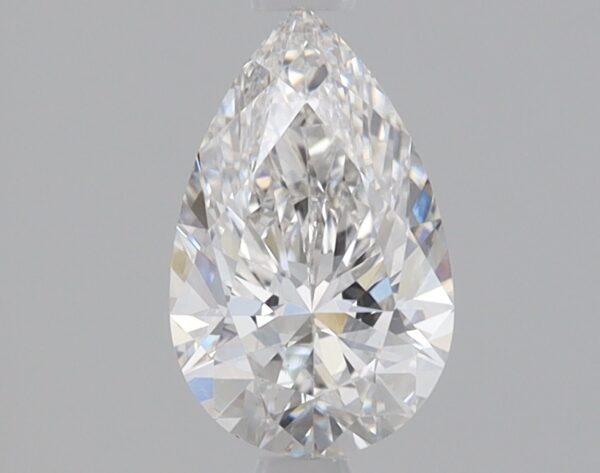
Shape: pear
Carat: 0.9
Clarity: VS1
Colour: F
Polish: EX
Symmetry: EX
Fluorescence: NONE
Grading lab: IGI
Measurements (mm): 8.6 x 5.37 x 3.37